Emilie Johnson

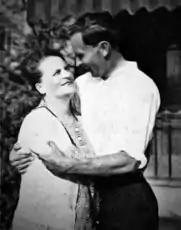

The Liberty Film Company was incorporated in Oakland, California to keep up with their new writing and production strategy. The papers were drawn up, and the following individuals declared a capital stock investment of $25,000 (over $600,000 in today's money): Emilie Johnson (age 51), Alfred Johnson (age 54), Emory Johnson (age 21), Tillie Hall, and Sadie Lindblom (both age 25). Lindblom would be the new president.